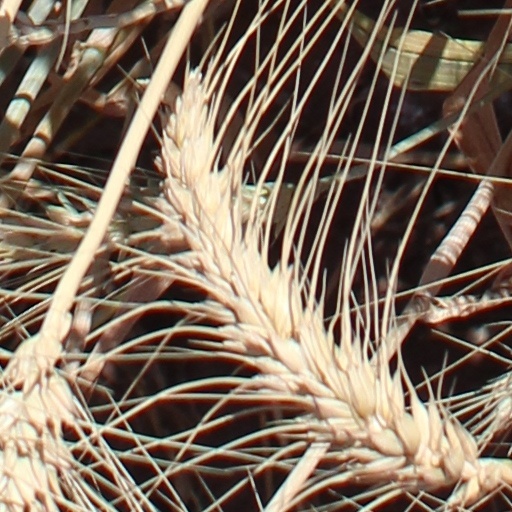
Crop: wheat